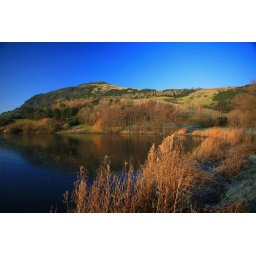
Duddingston Loch water iced over on a freezing cold morning. Duddingston Loch is a bird sanctuary